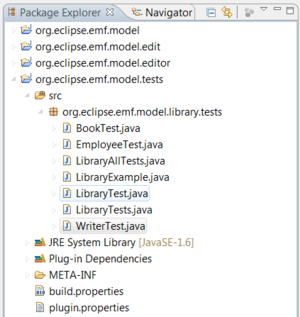
Capture du code généré par le logiciel open source EMF
En génie logiciel, le projet Eclipse Modeling Framework est un framework de modélisation, une infrastructure de génération de code et des applications basées sur des modèles de données structurées. Partant d'une spécification décrite généralement sous la forme d'un modèle en XMI, EMF fournit des outils permettant de produire des classes Java représentant le modèle avec un ensemble de classes pour adapter les éléments du modèle afin de pouvoir les visualiser, les éditer avec un système de commandes et les manipuler dans un éditeur.